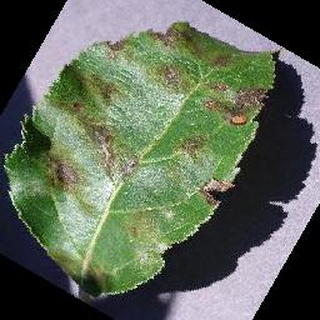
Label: apple_apple_scab